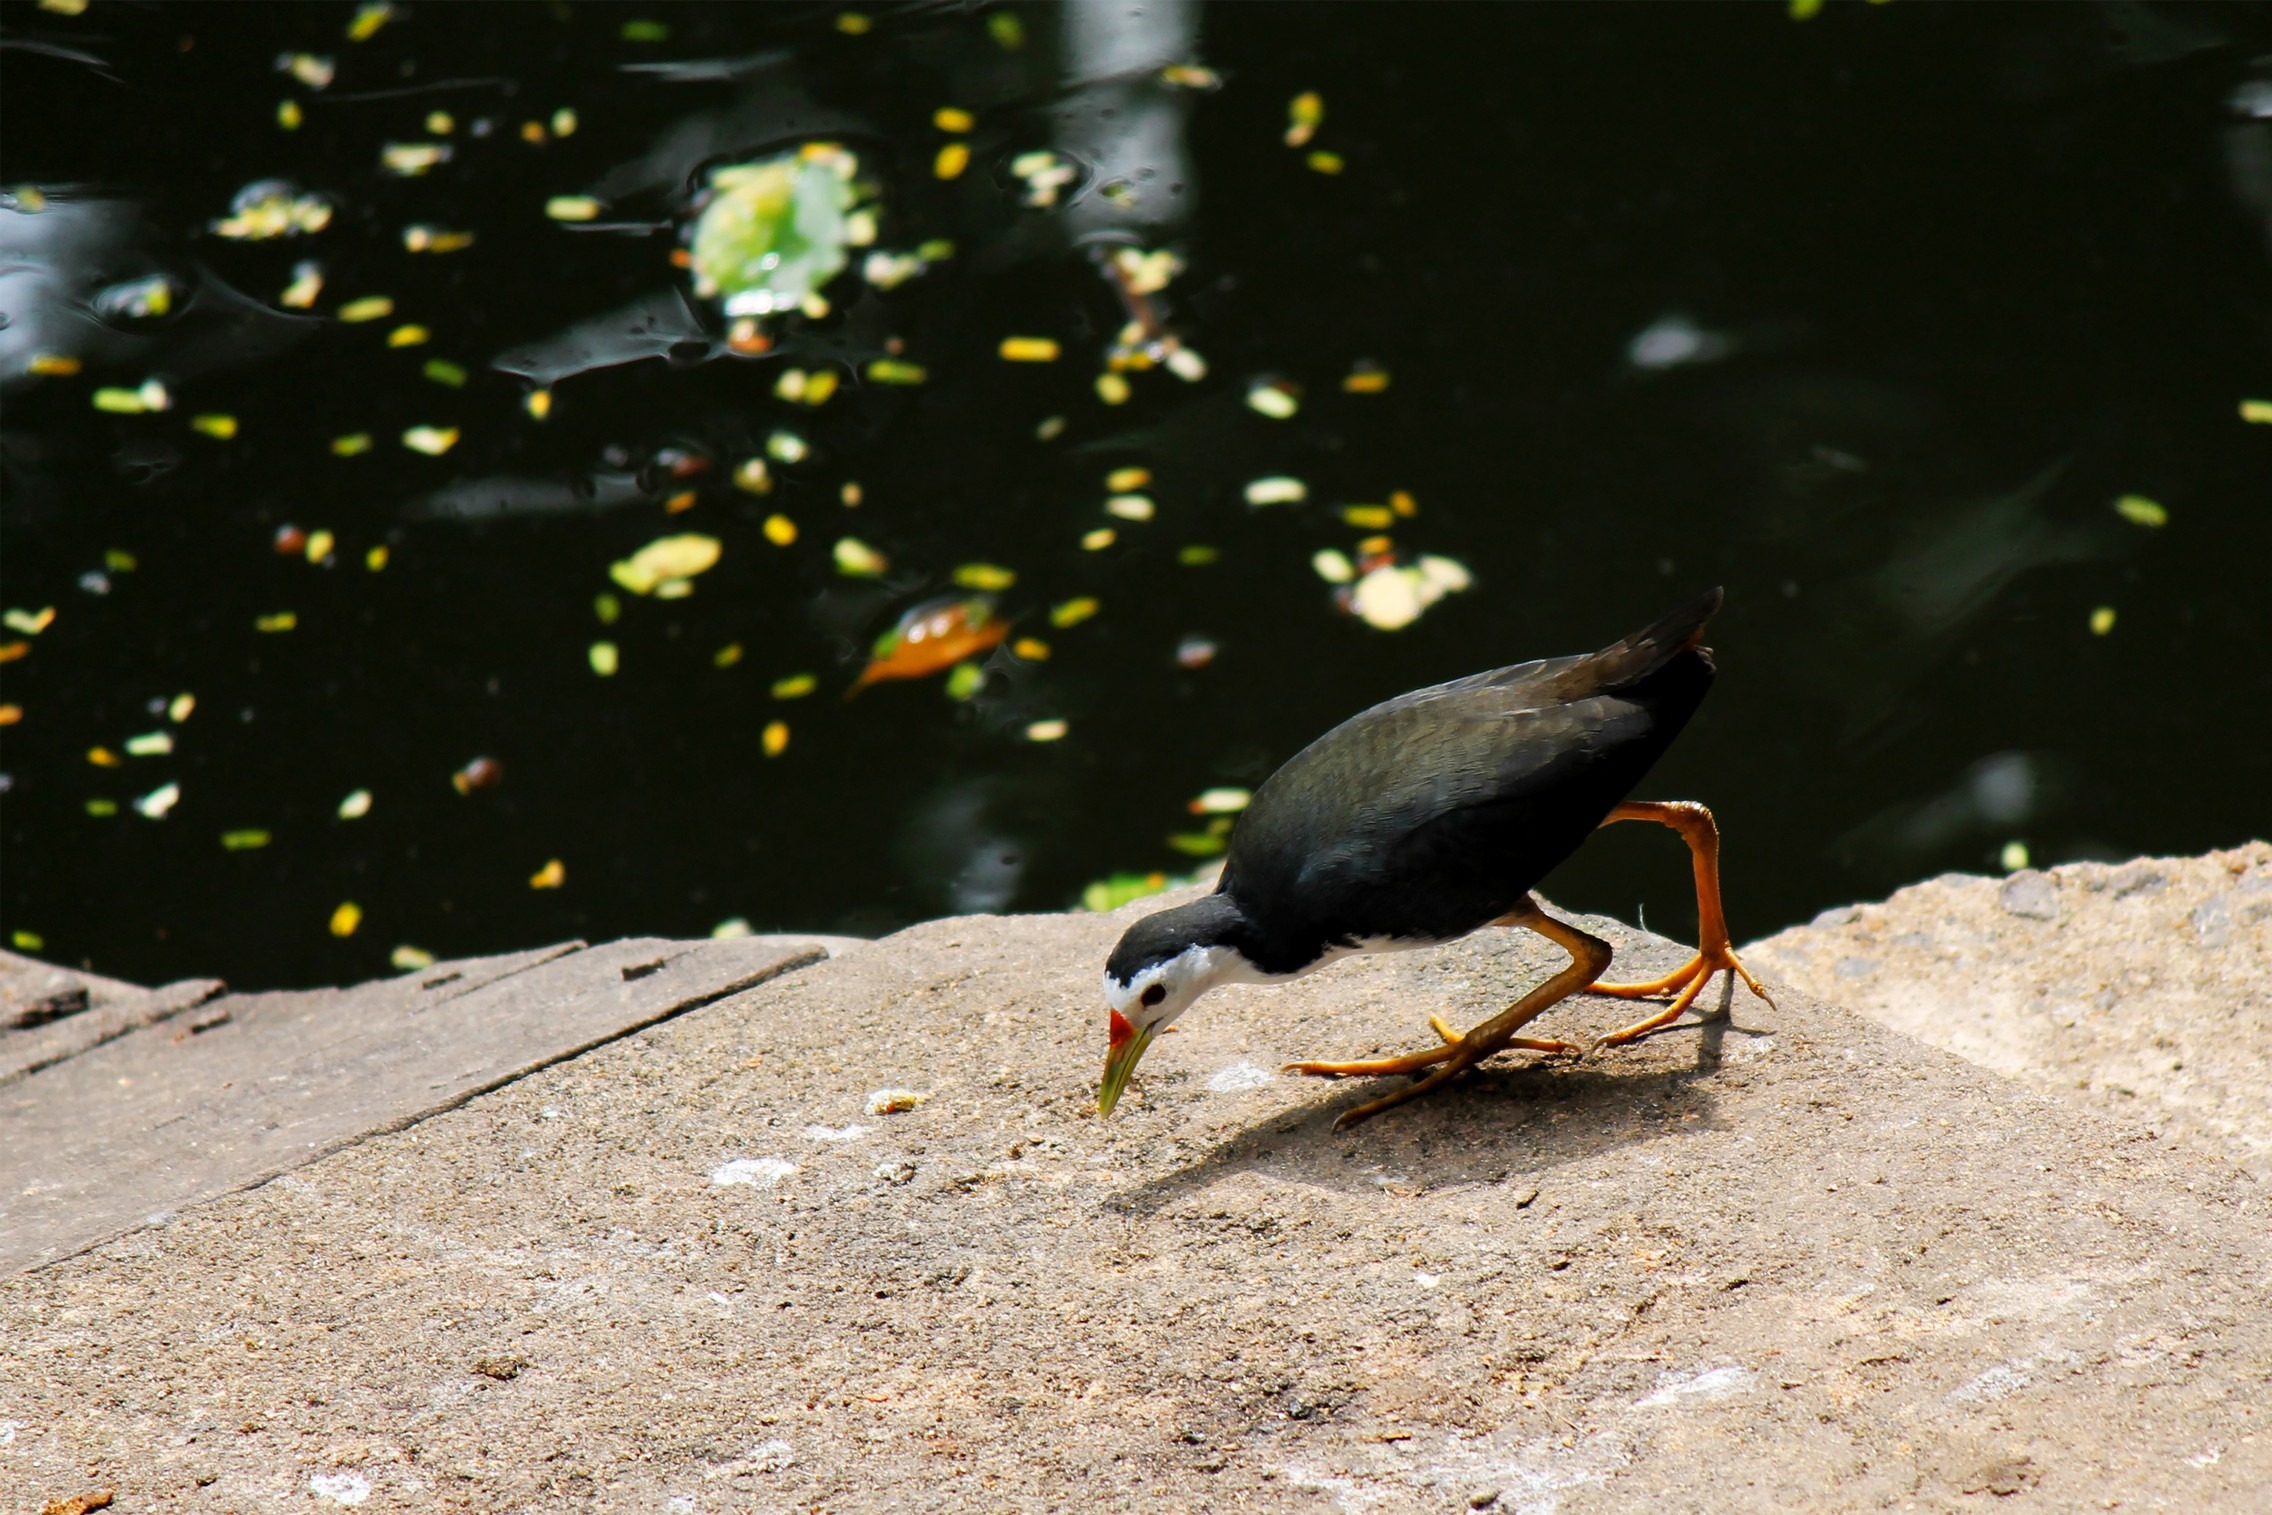
nature, outdoor, wilderness, bird, animal, fly, wildlife, wild, beak, mammal, freedom, feather, avian, fauna, majestic, wings, vertebrate, creature, old world flycatcher, perching bird